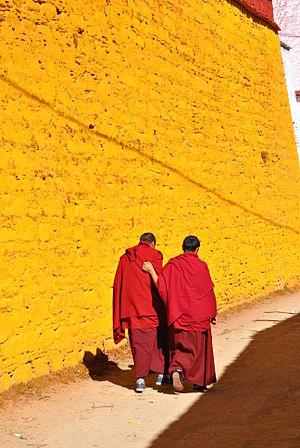
Le monastère de Ganden, également appelé Ganden Namgyeling, est le plus ancien des trois grands monastères guélugpa de la région autonome du Tibet, les deux autres étant Séra et Drepung. Il est situé dans le district de Tagtse, à 36 kilomètres au nord-est du Potala à Lhassa, sur la montagne de Wangbur ou Wangbori, à une altitude de 3 800 mètres.